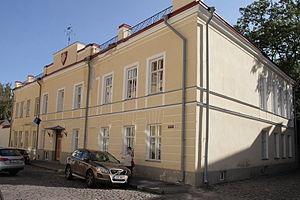
La rue russe est une rue de l'arrondissement de Kesklinn à Tallinn en Estonie.